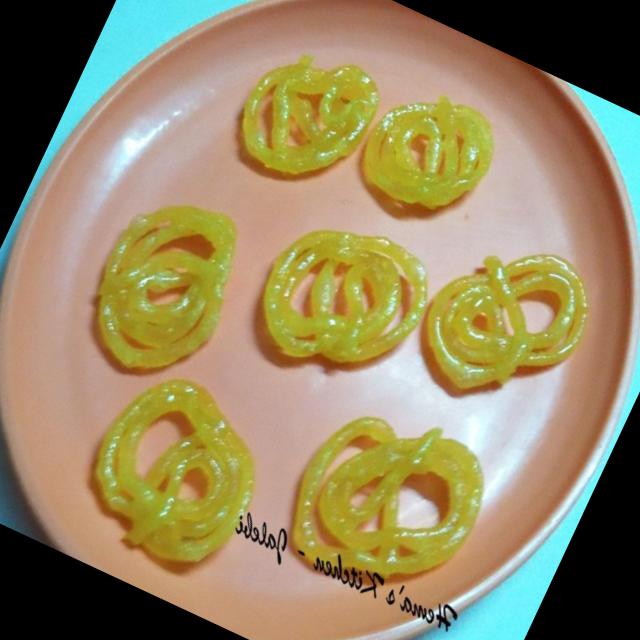
Dish: jalebi